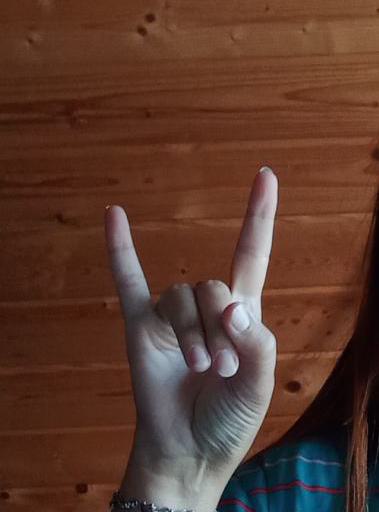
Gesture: rock